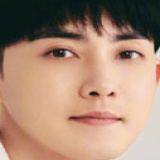
diễn viên Trương Duệ